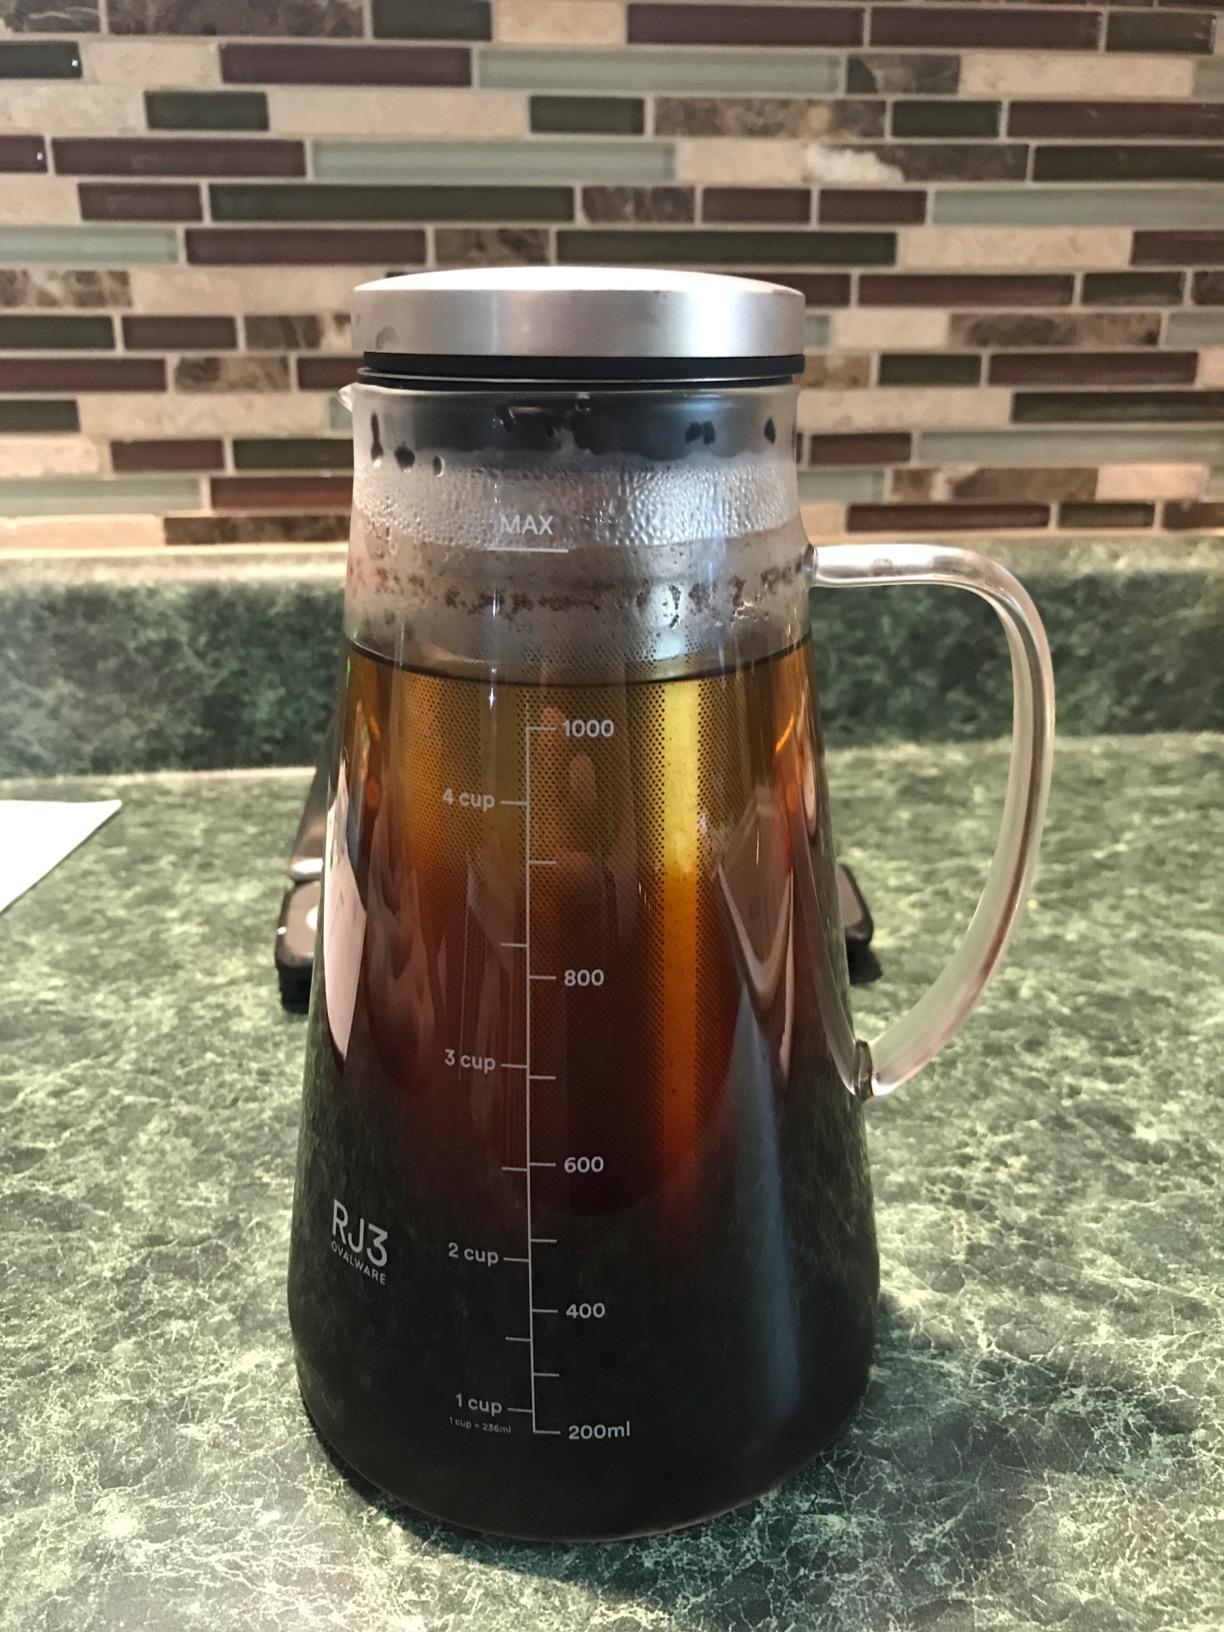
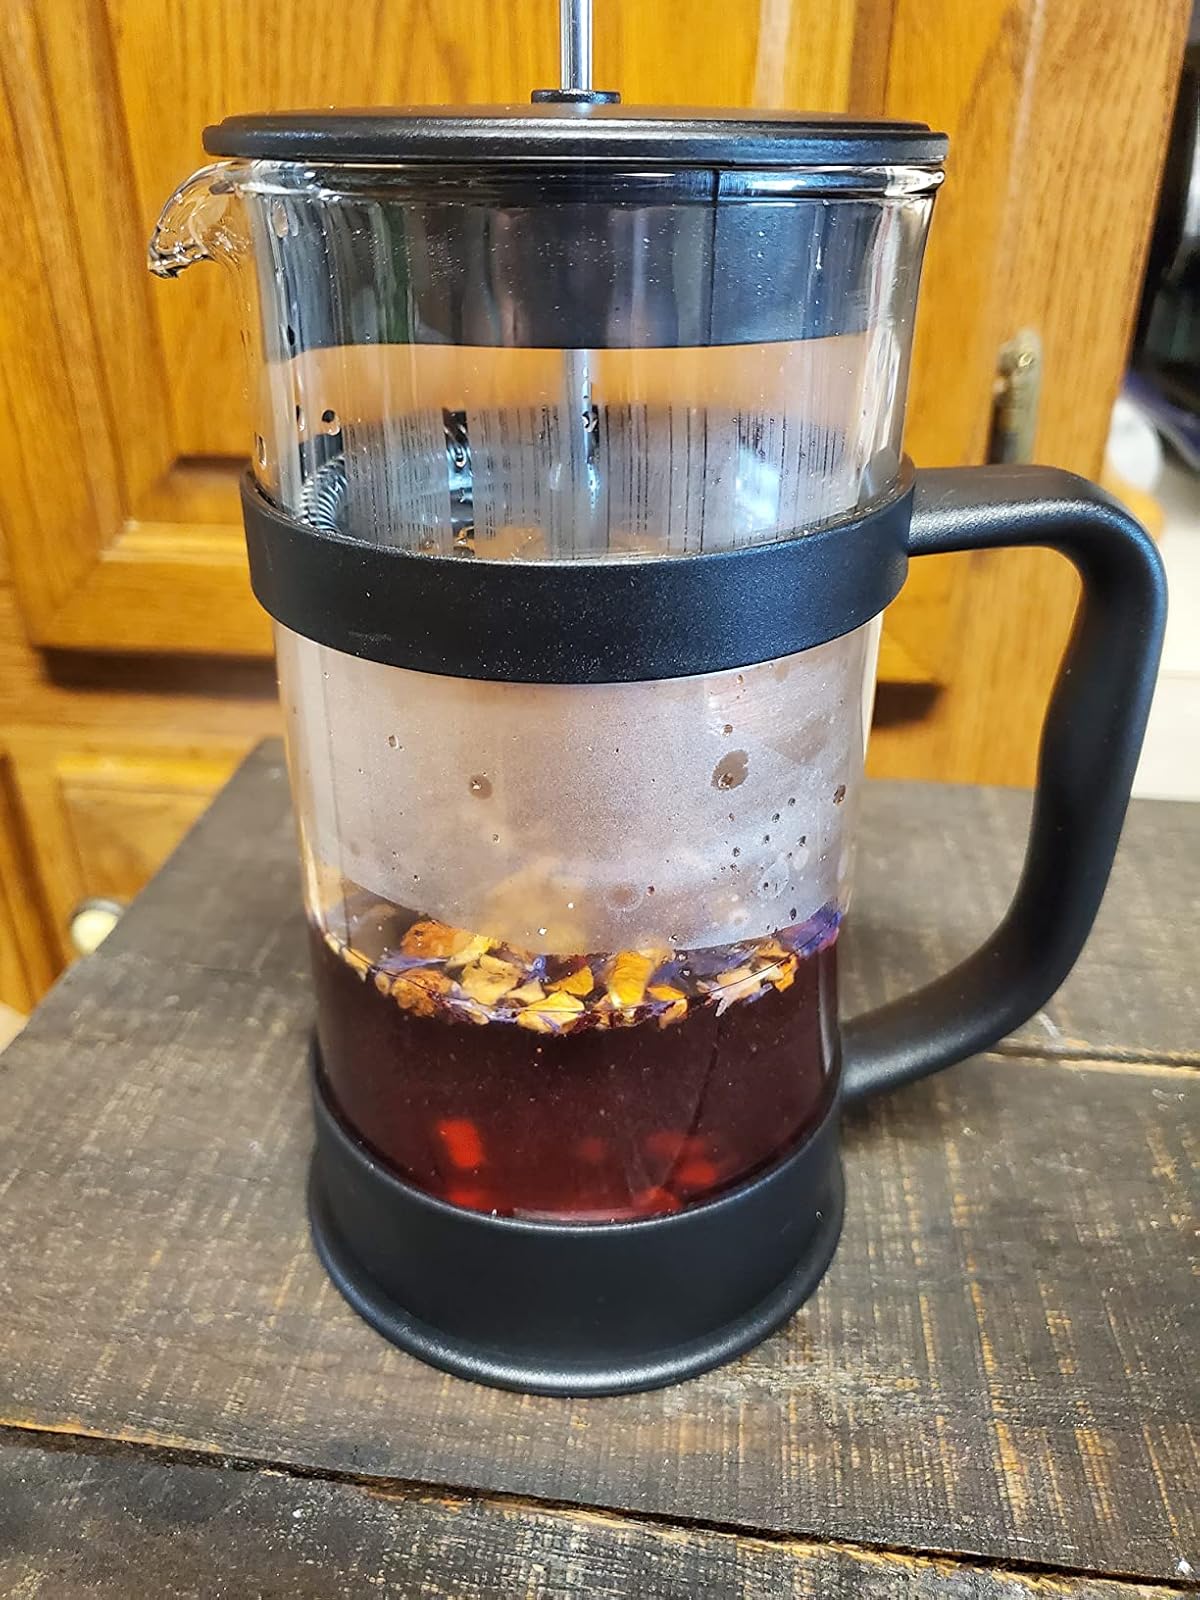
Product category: items_tea
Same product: no